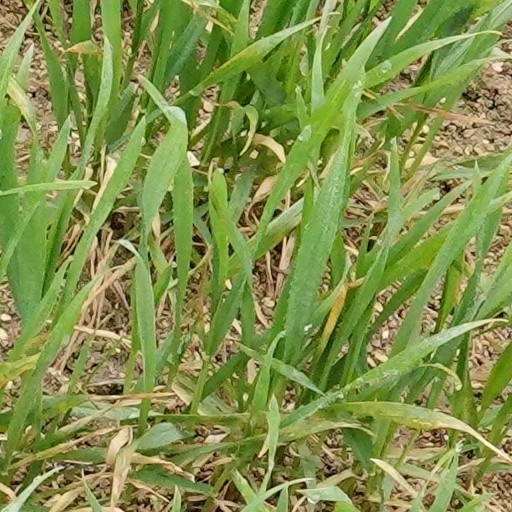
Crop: wheat